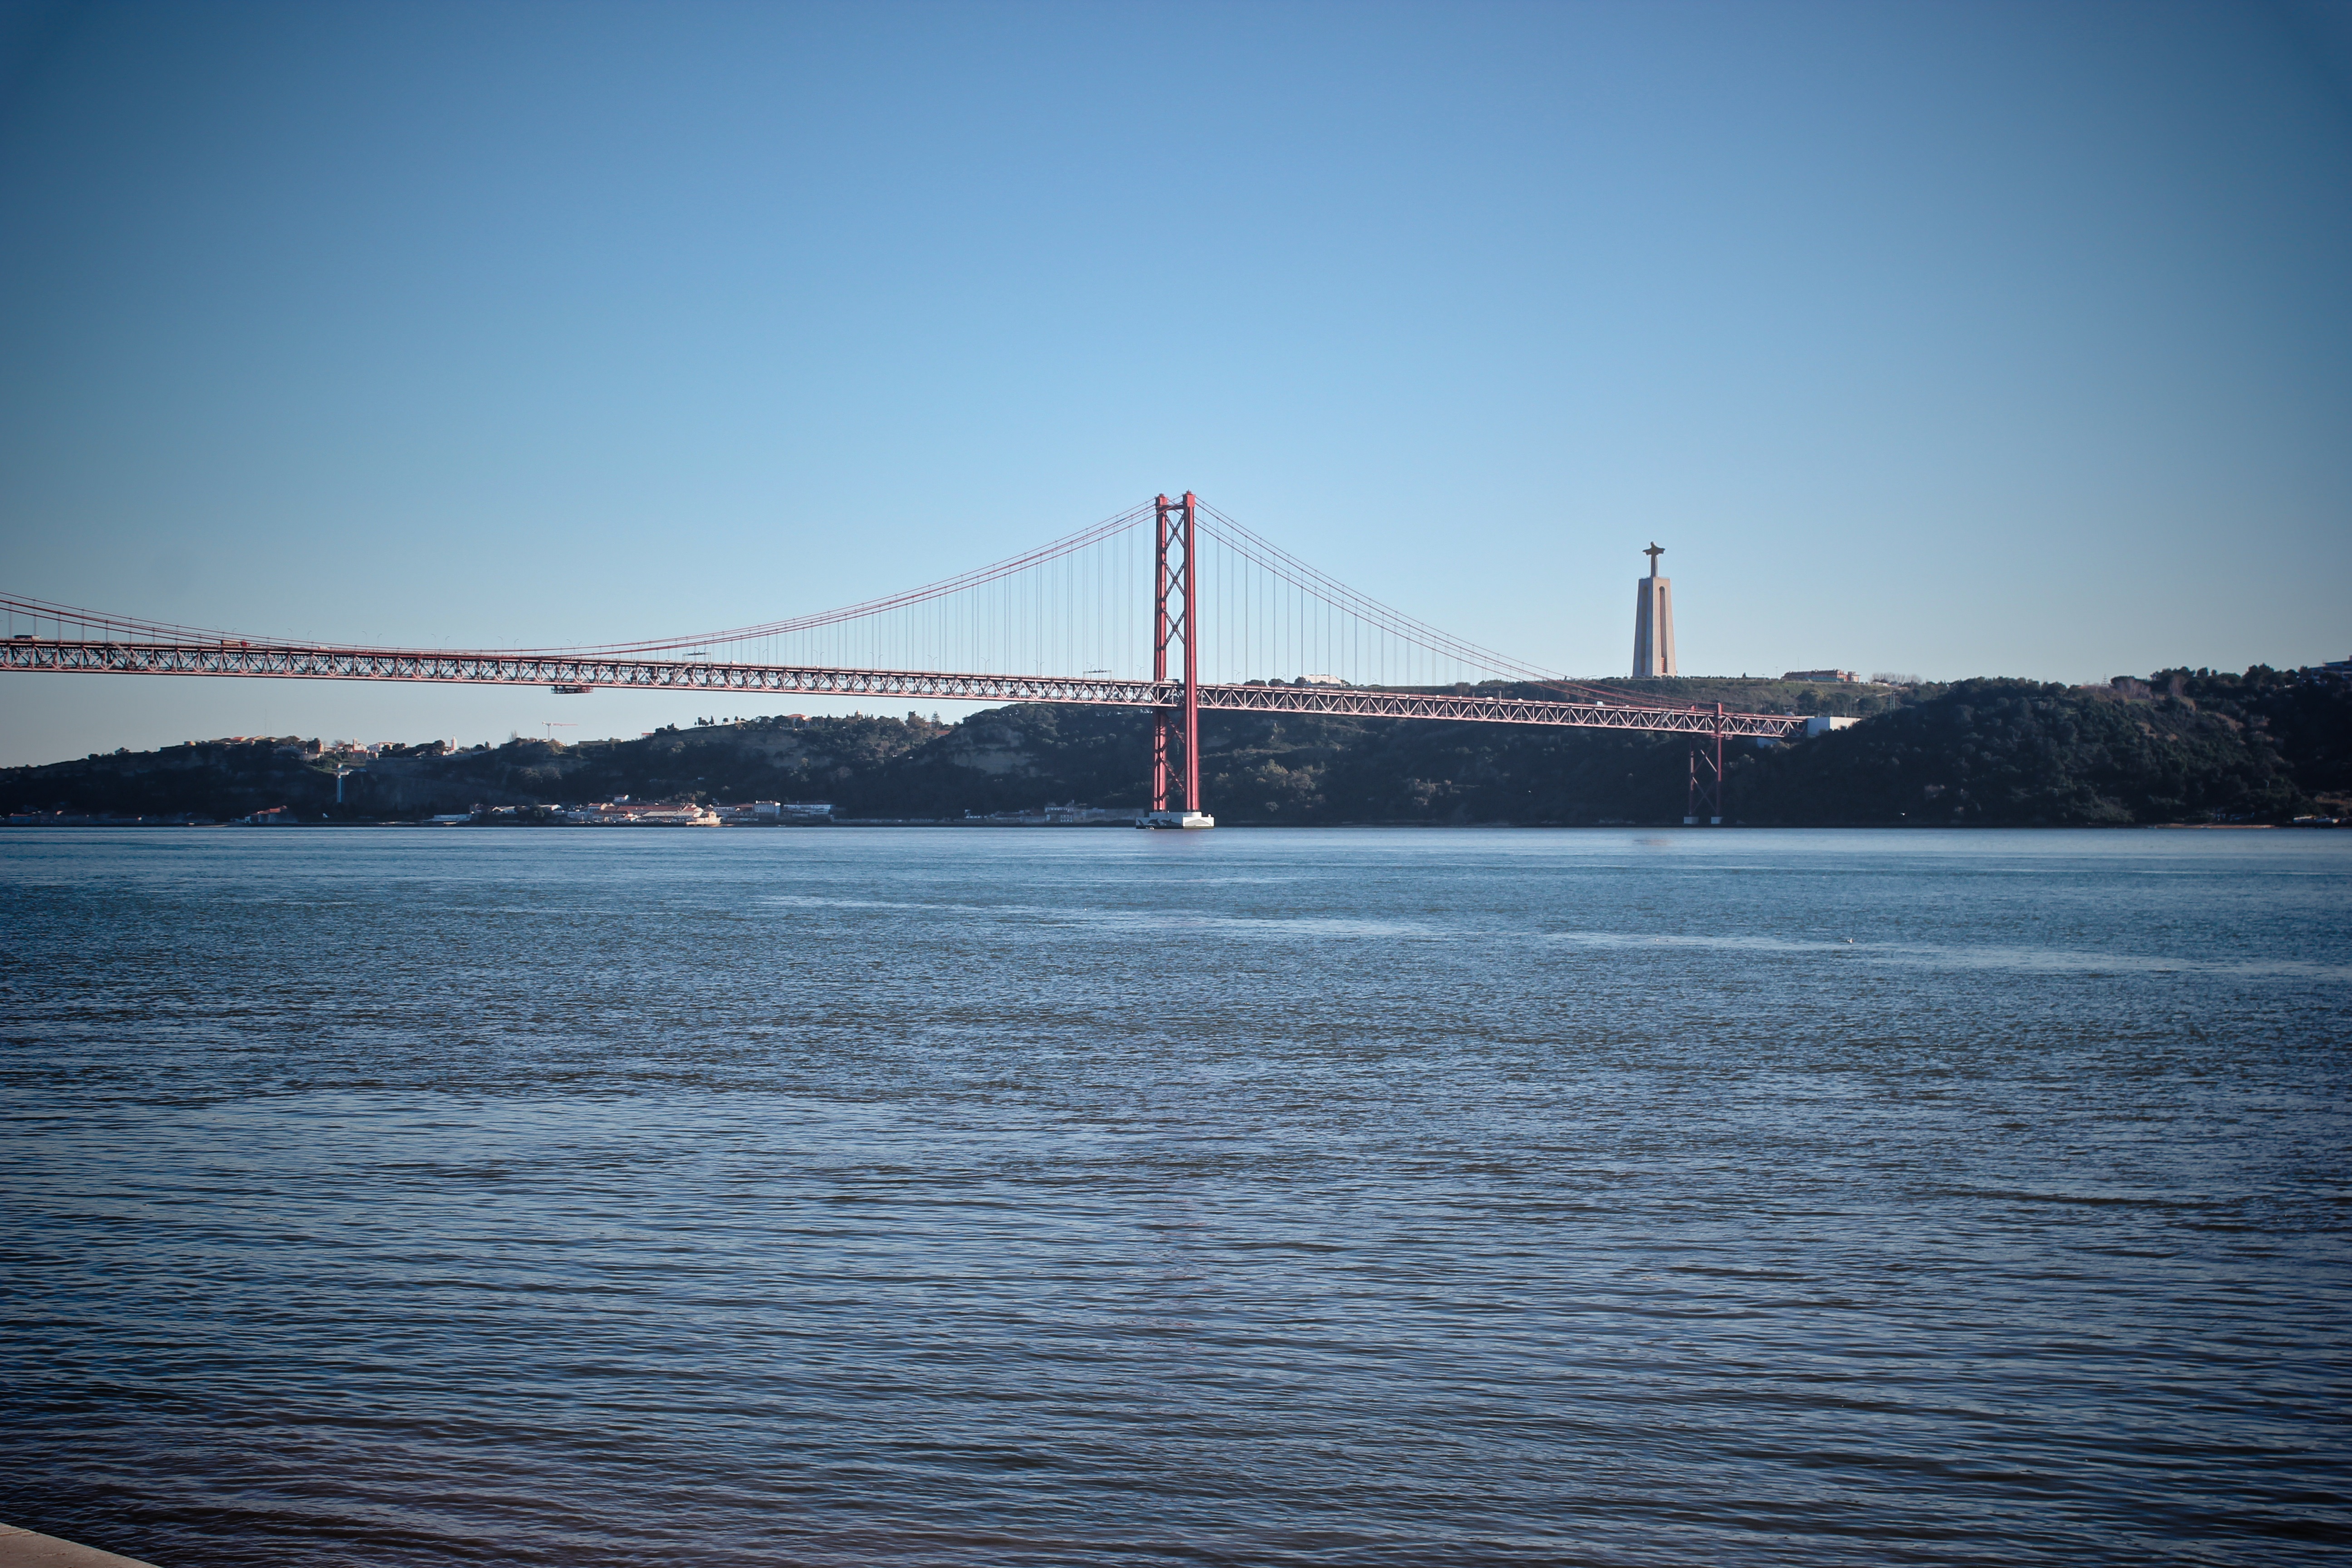
sea, water, horizon, sky, bridge, morning, dawn, river, monument, dusk, evening, reflection, vehicle, bay, reservoir, vignette, lisbon, cable stayed bridge, small river, atmospheric phenomenon